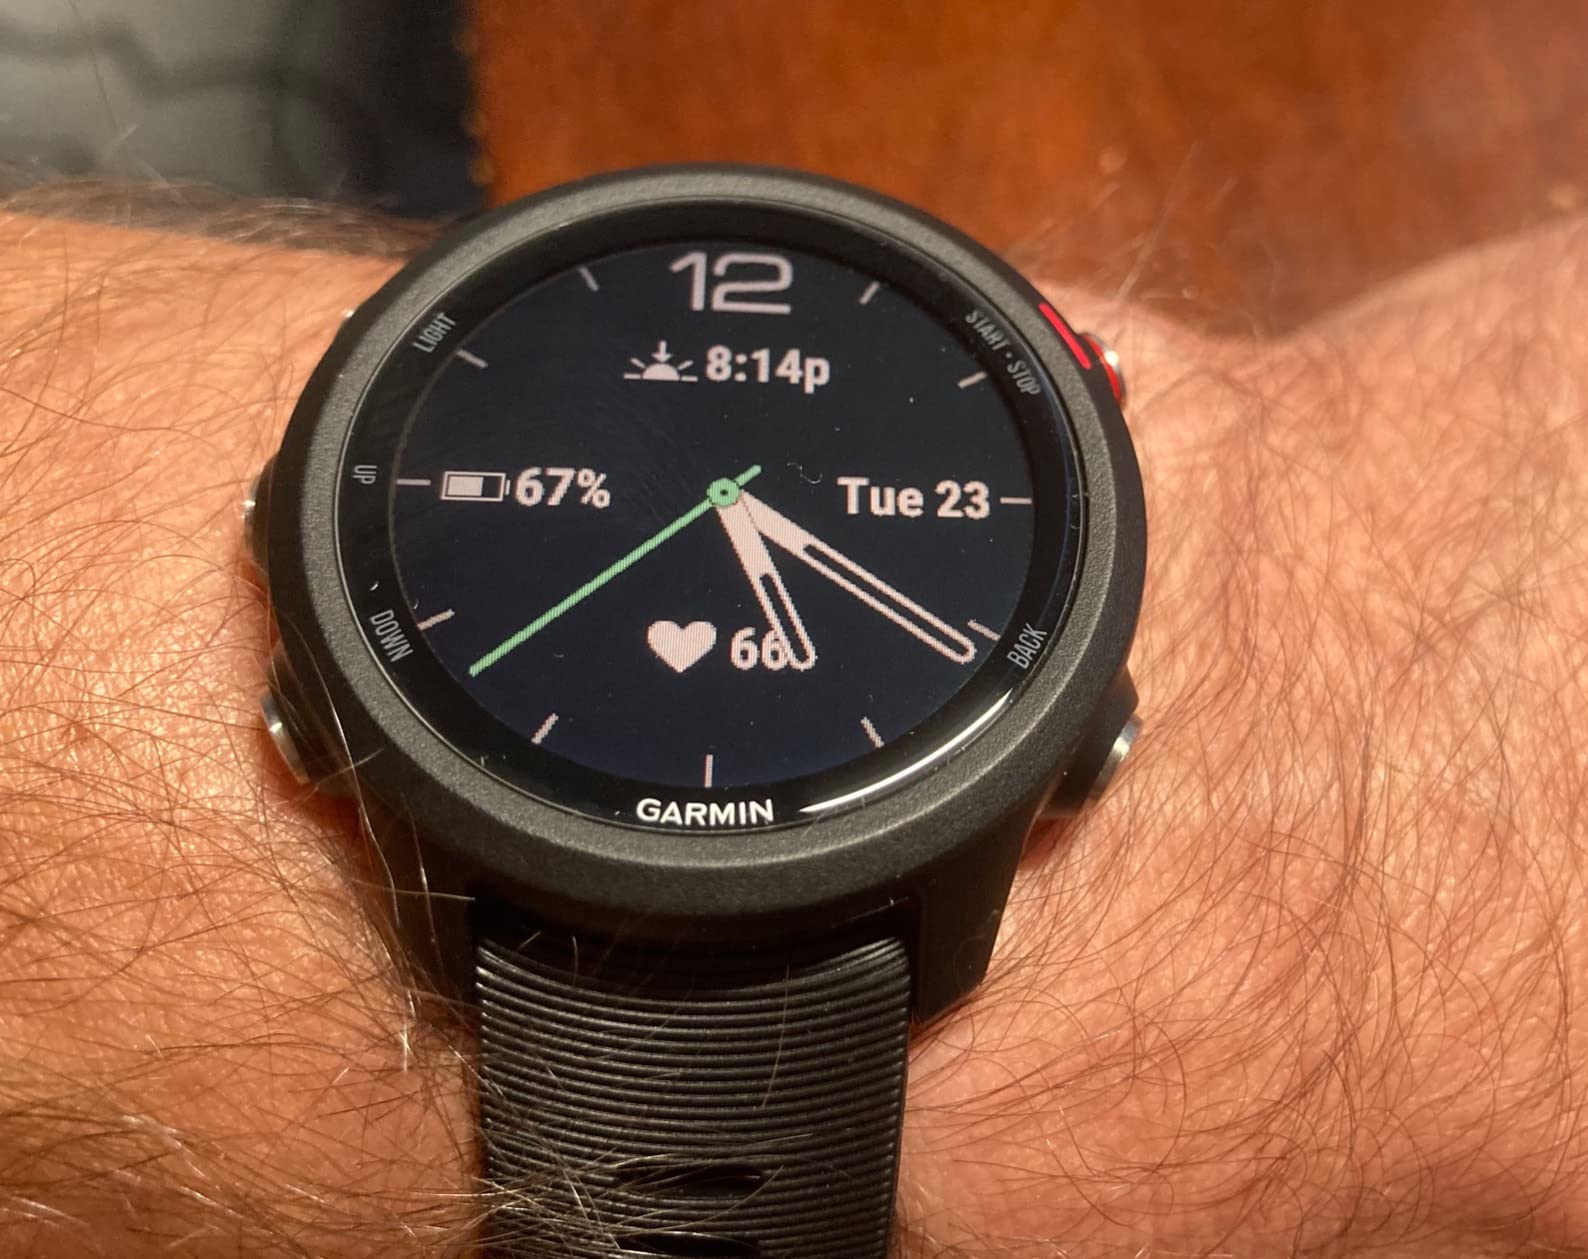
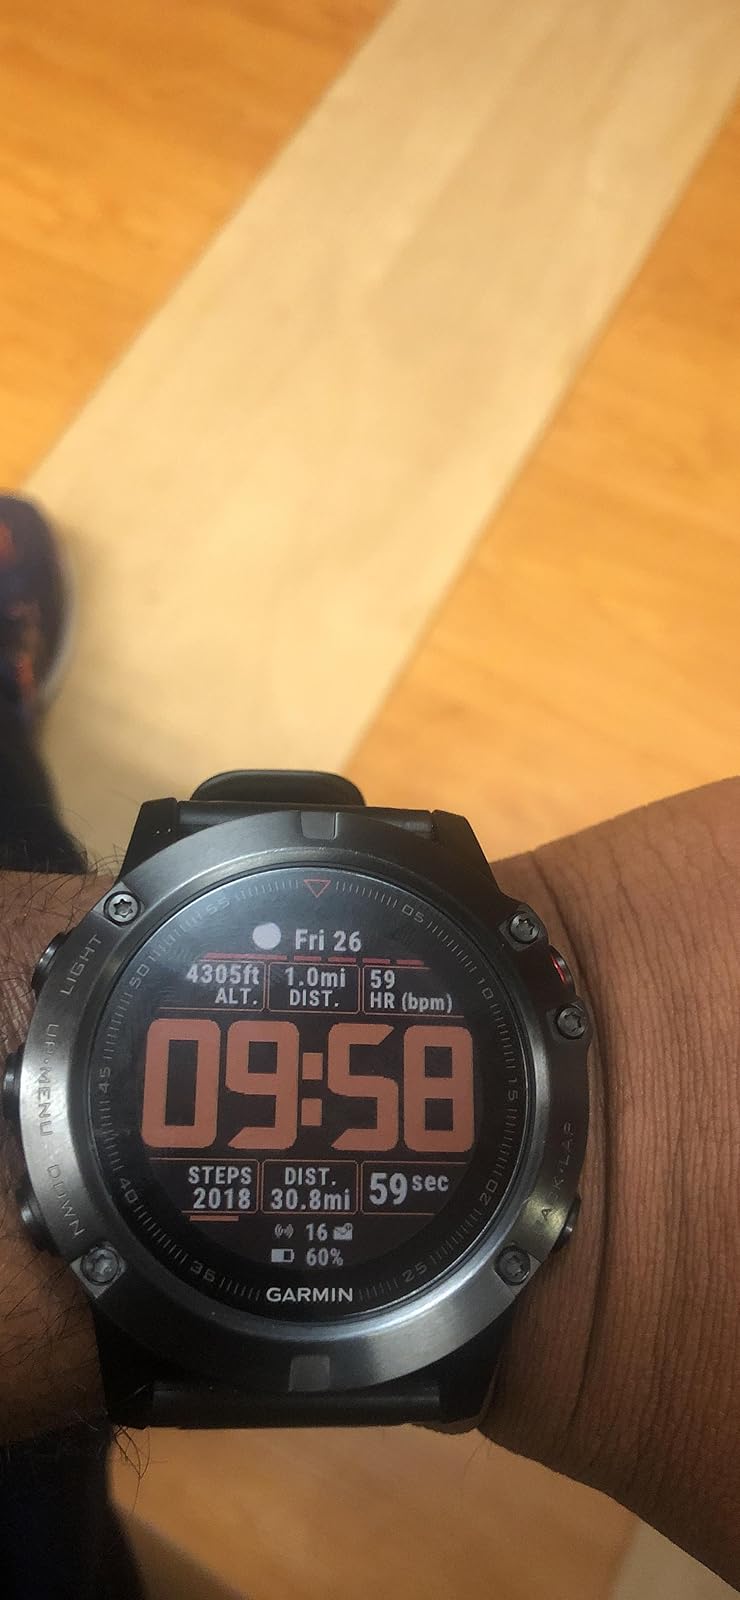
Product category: smartwatch
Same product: no